Brujas (film)

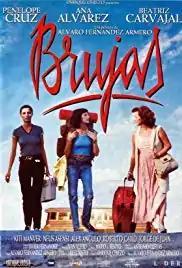
Theatrical release poster

Brujas is a 1996 Spanish comedy-drama film written and directed by Álvaro Fernández Armero and starring Penélope Cruz, Neus Asensi, Ana Álvarez, Álex Angulo, and Beatriz Carvajal.